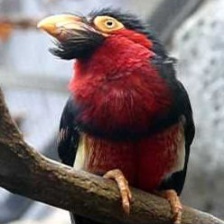
Species: BEARDED BARBET
Scientific name: LYBIUS DUBIUS